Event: Nepal Earthquake
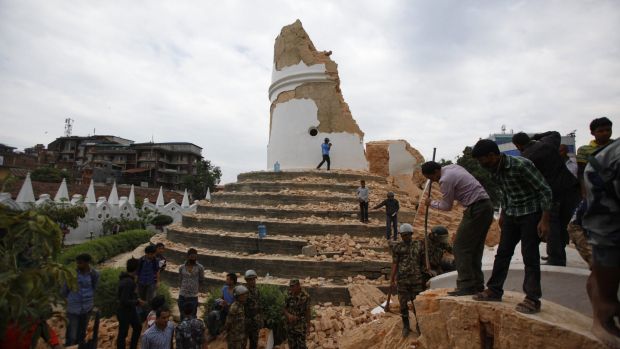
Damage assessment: damage